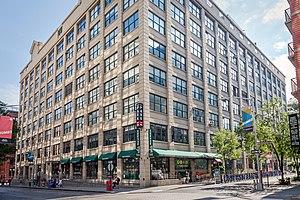
Vice Media est un groupe de médias initialement développé autour du magazine Vice créé en 1994 avec une diversification comme l'édition avec Vice Books ou la musique avec Vice Records puis par des acquisitions. Depuis 2012, des groupes de média internationaux comme 21st Century Fox et The Walt Disney Company sont entrés au capital de la société.